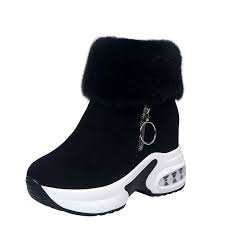
Waste category: shoes